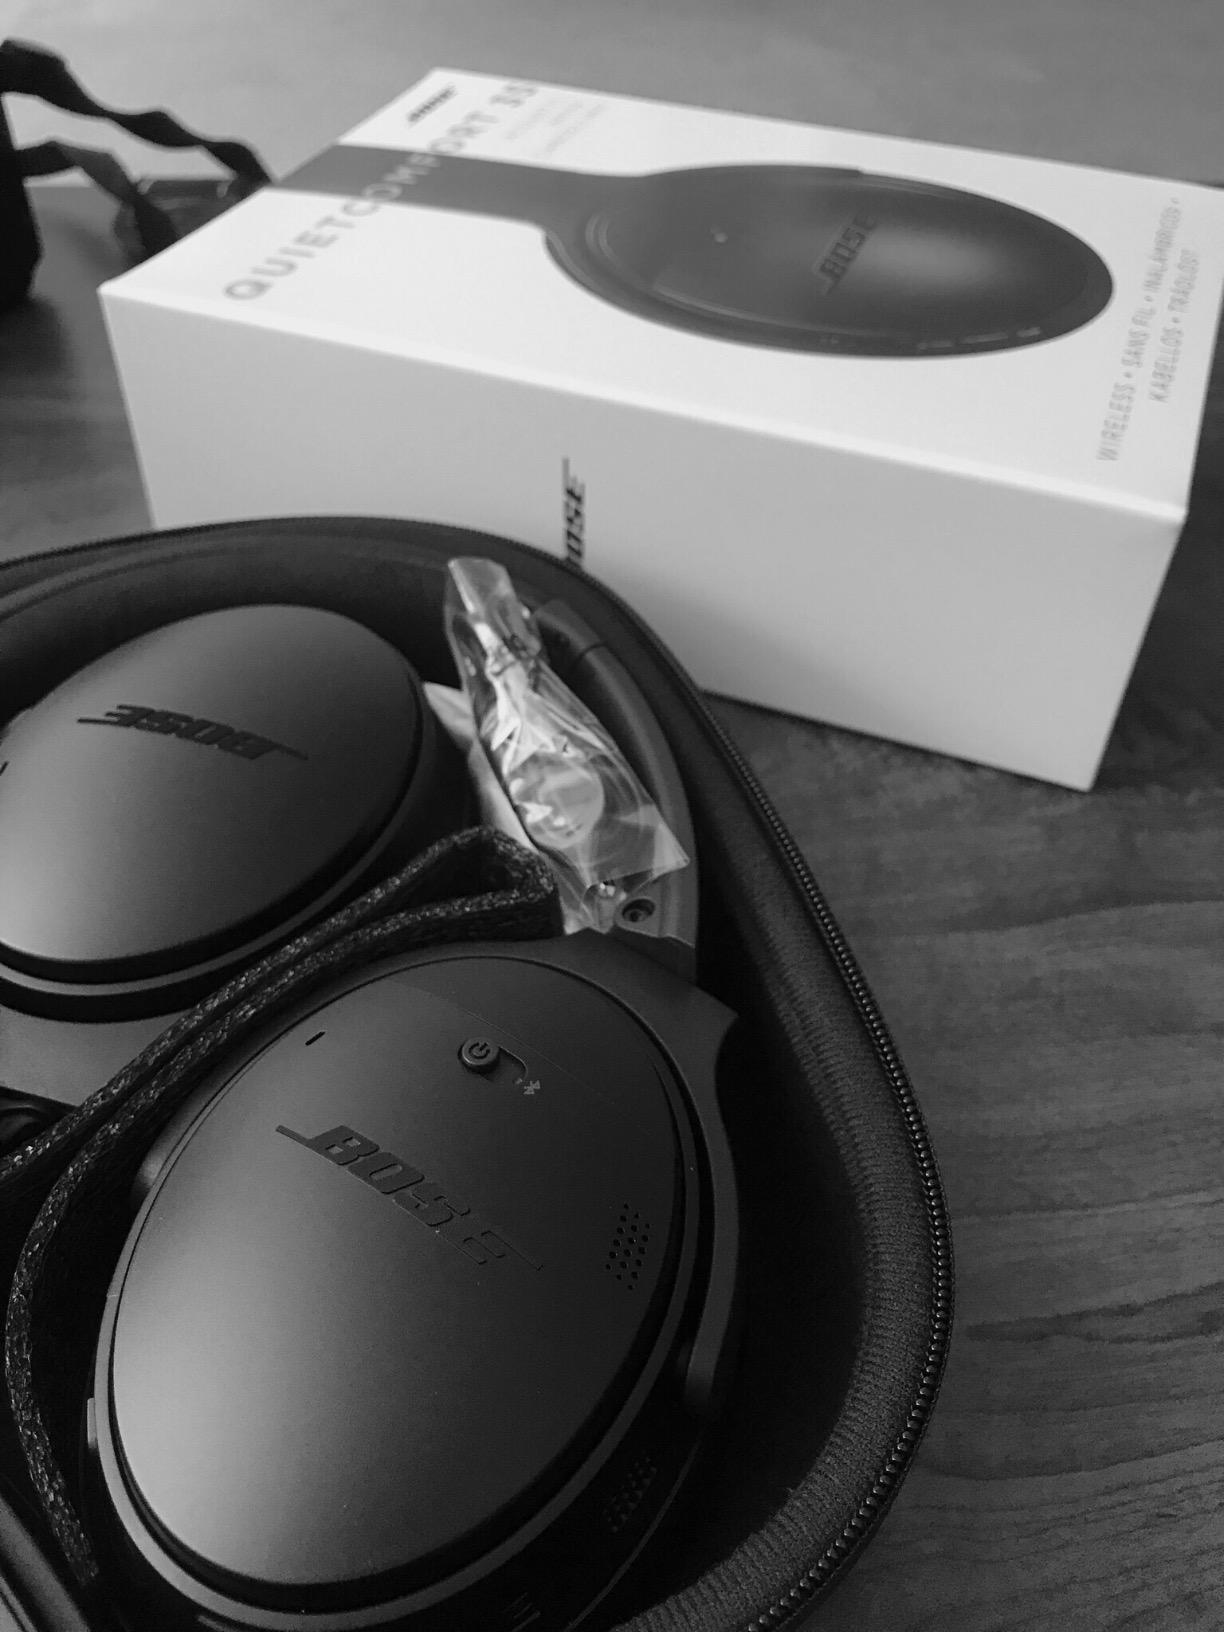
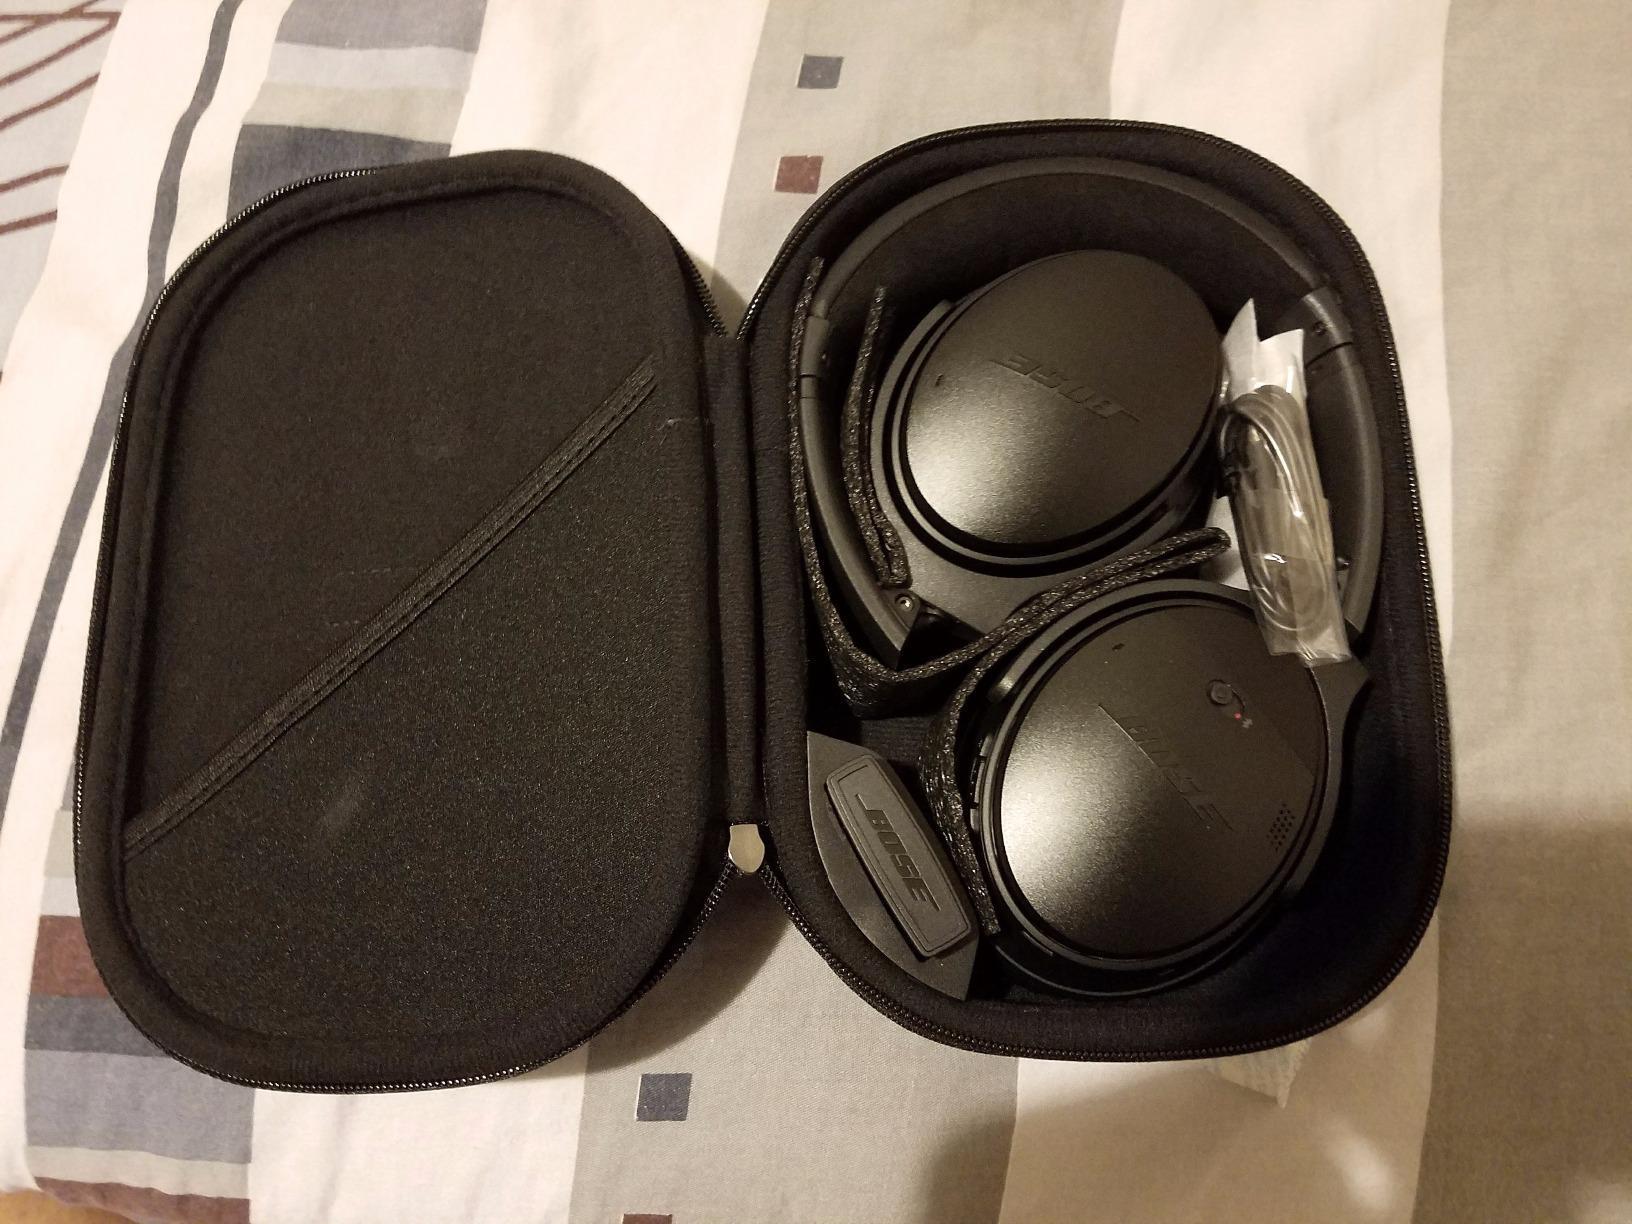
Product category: headphones
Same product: yes